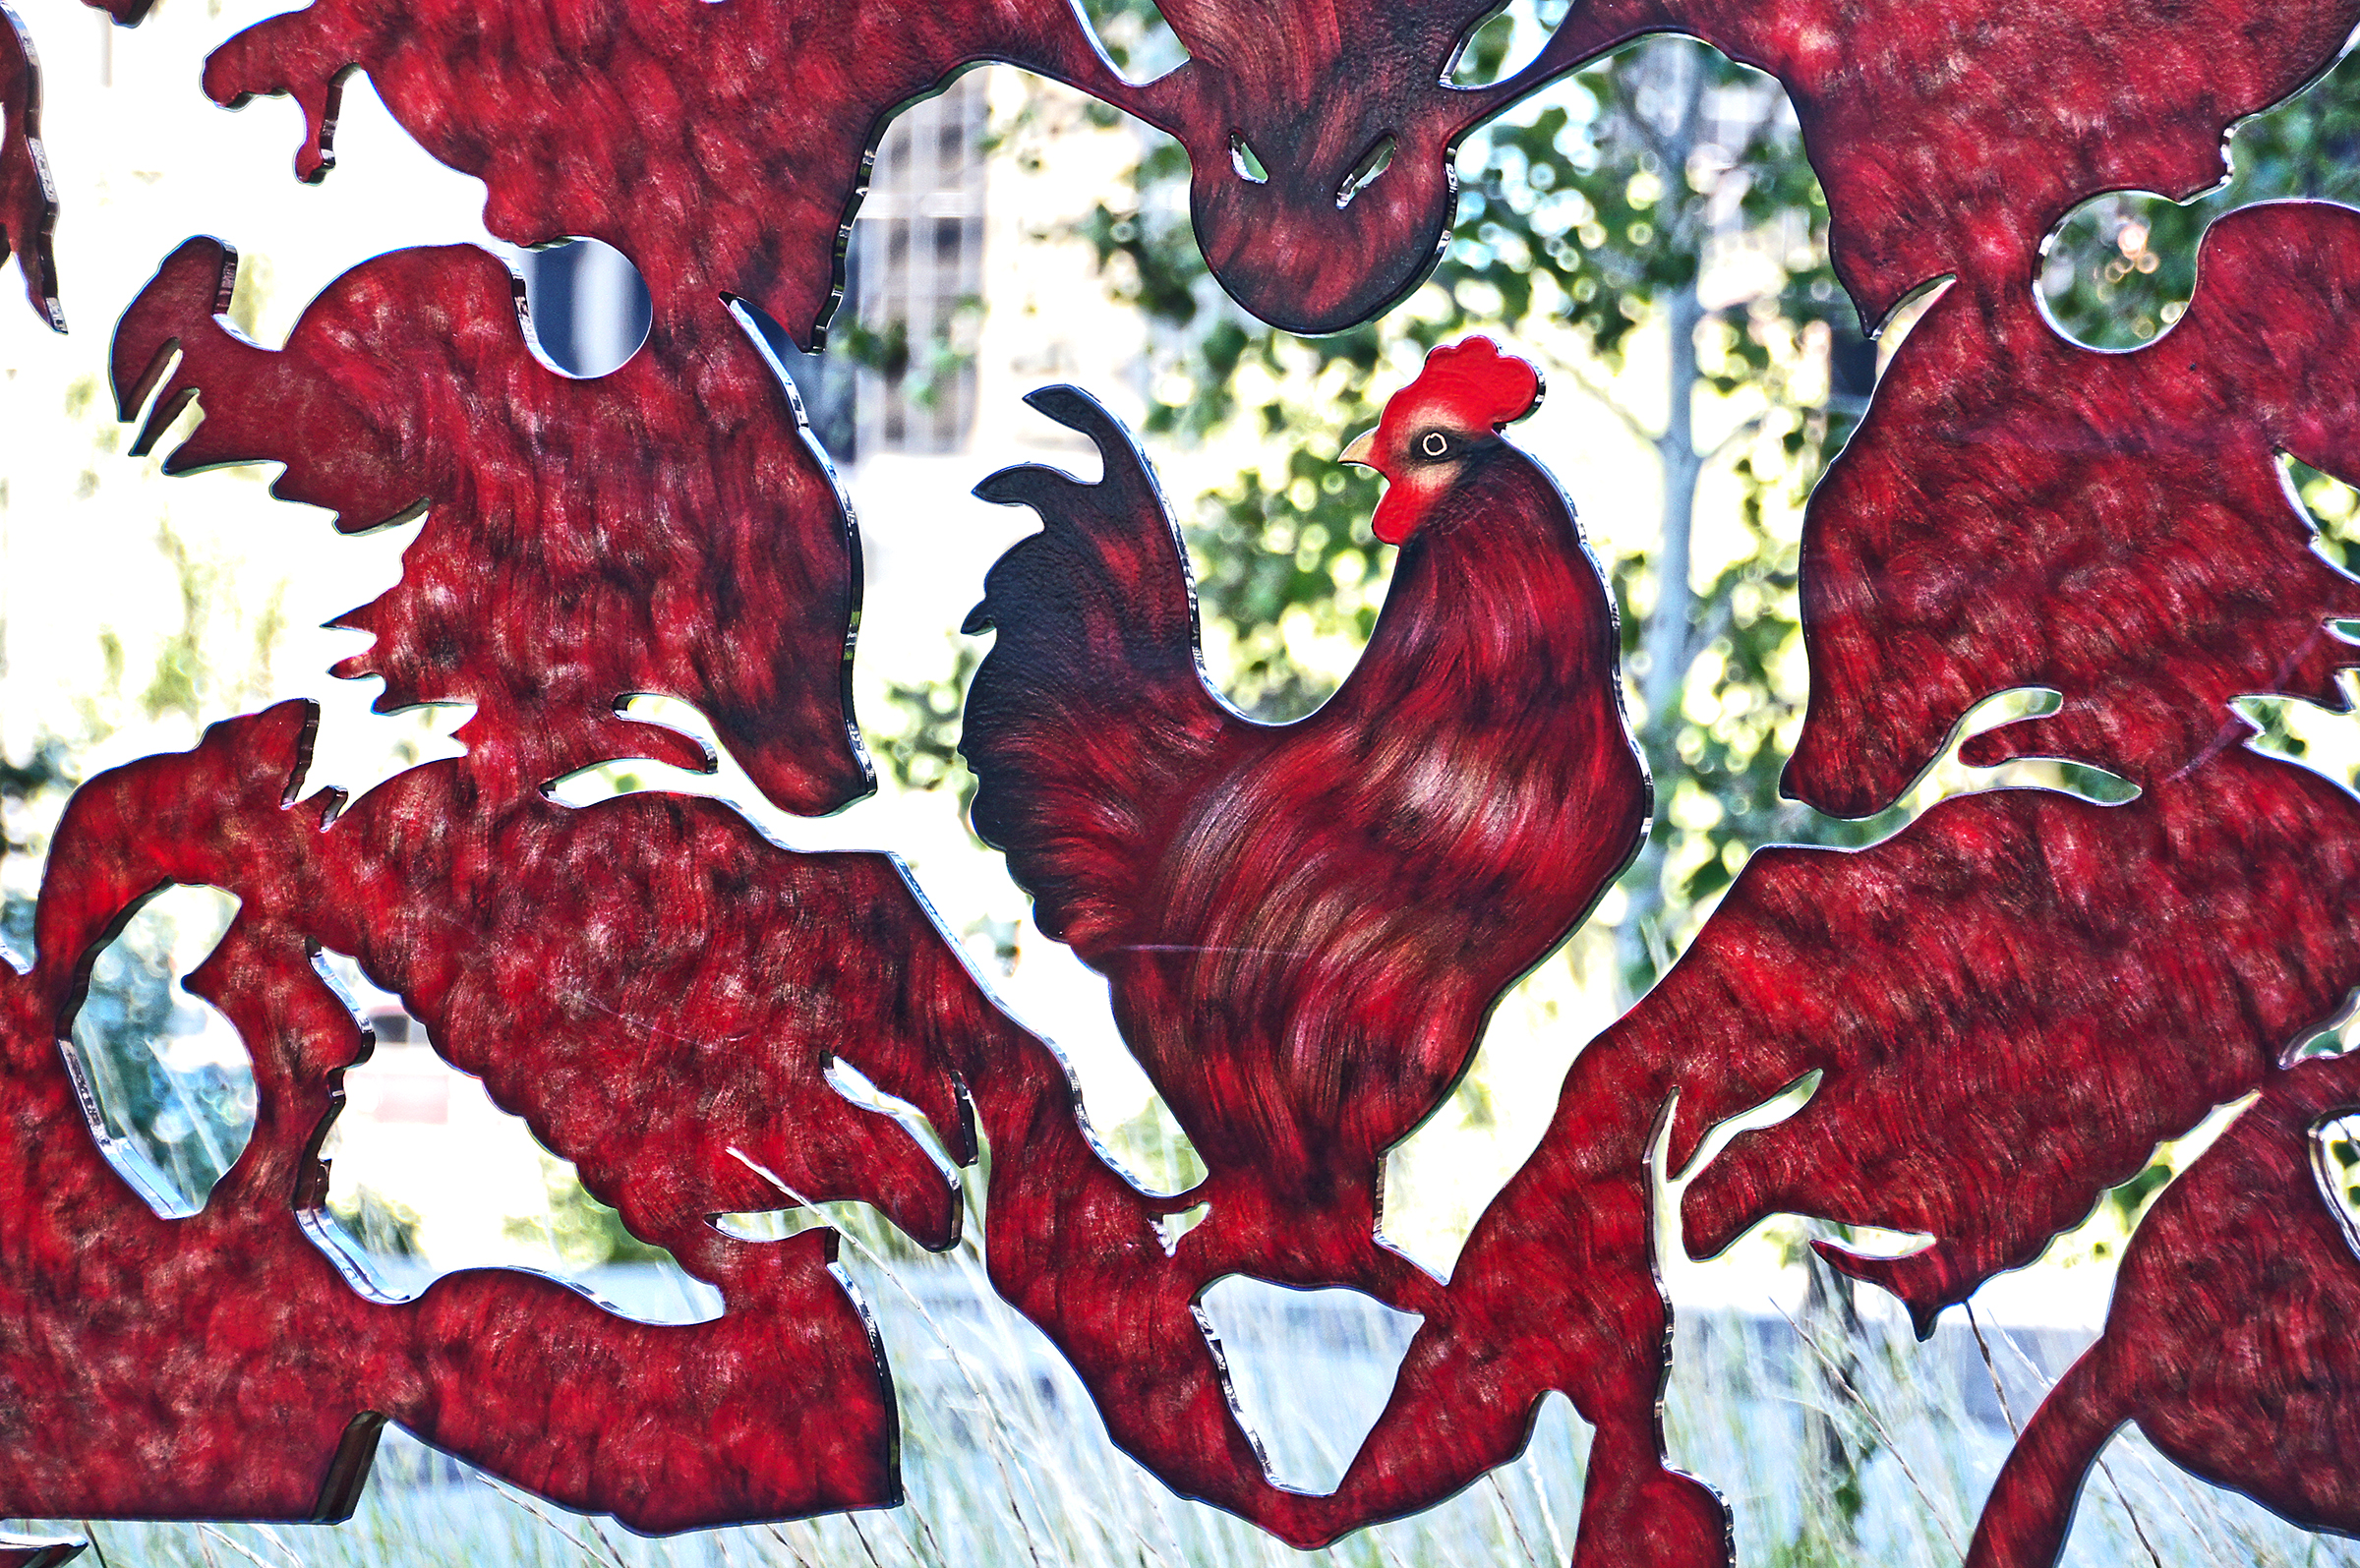
flower, pattern, red, chicken, rooster, art, illustration, culture, sonyalpha, calgary, calgarysightseeing, modern art